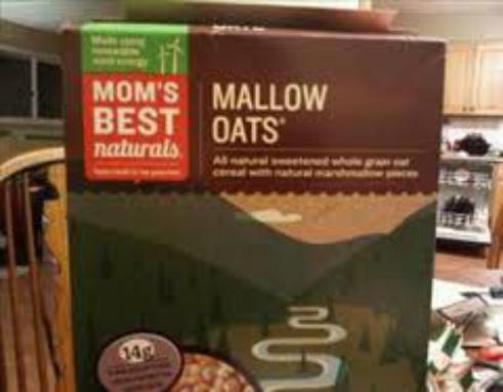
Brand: mallow oats
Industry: Food